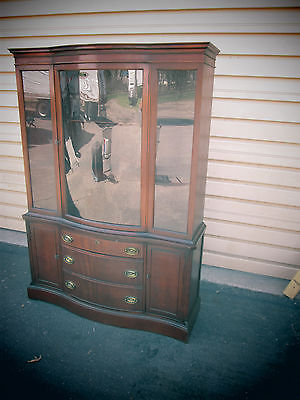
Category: cabinet